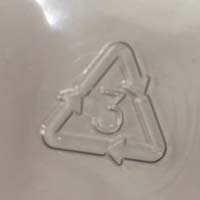
Plastic recycling code class: 3_polyvinylchloride_PVC